Archbishop of Ohrid

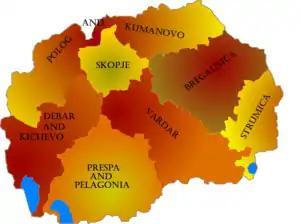
Map of the dioceses of the Orthodox Ohrid Archbishopric.

On 4 October 1958, the Macedonian Orthodox Church was declared as the restoration of the Archbishopric of Ohrid. Archbishop Dositej II was enthroned as Archbishop of Ohrid and Macedonia, continuing in the lineage of the Archbishops of Ohrid. The declaration was retroactively accepted by the Bishops' Council of the Serbian Orthodox Church on 19 June 1959, and was celebrated in a common liturgy by Archbishop Dositej II and Serbian Patriarch German in Skopje.